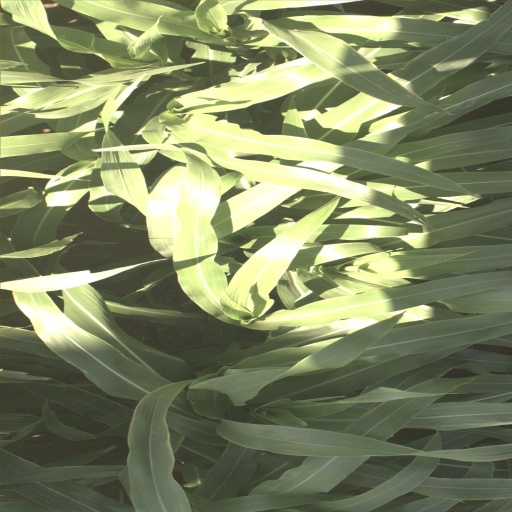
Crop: sorghum